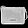
Label: Bag